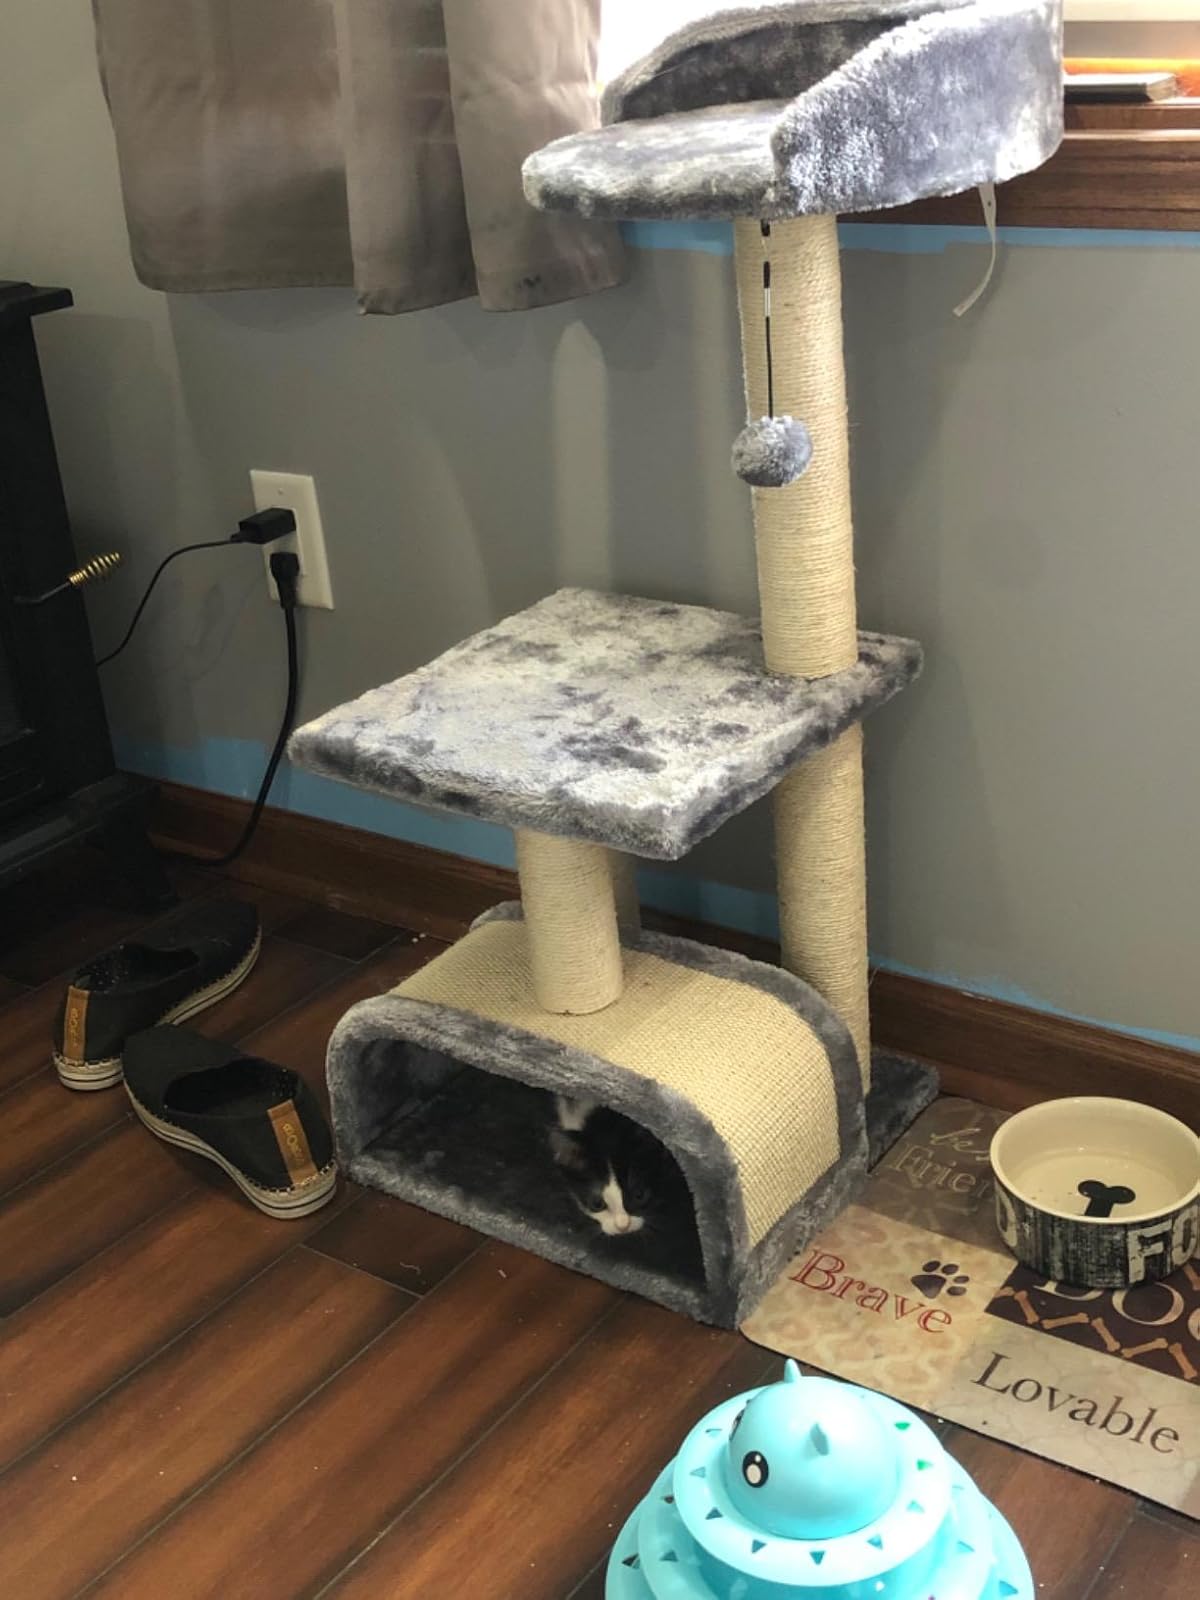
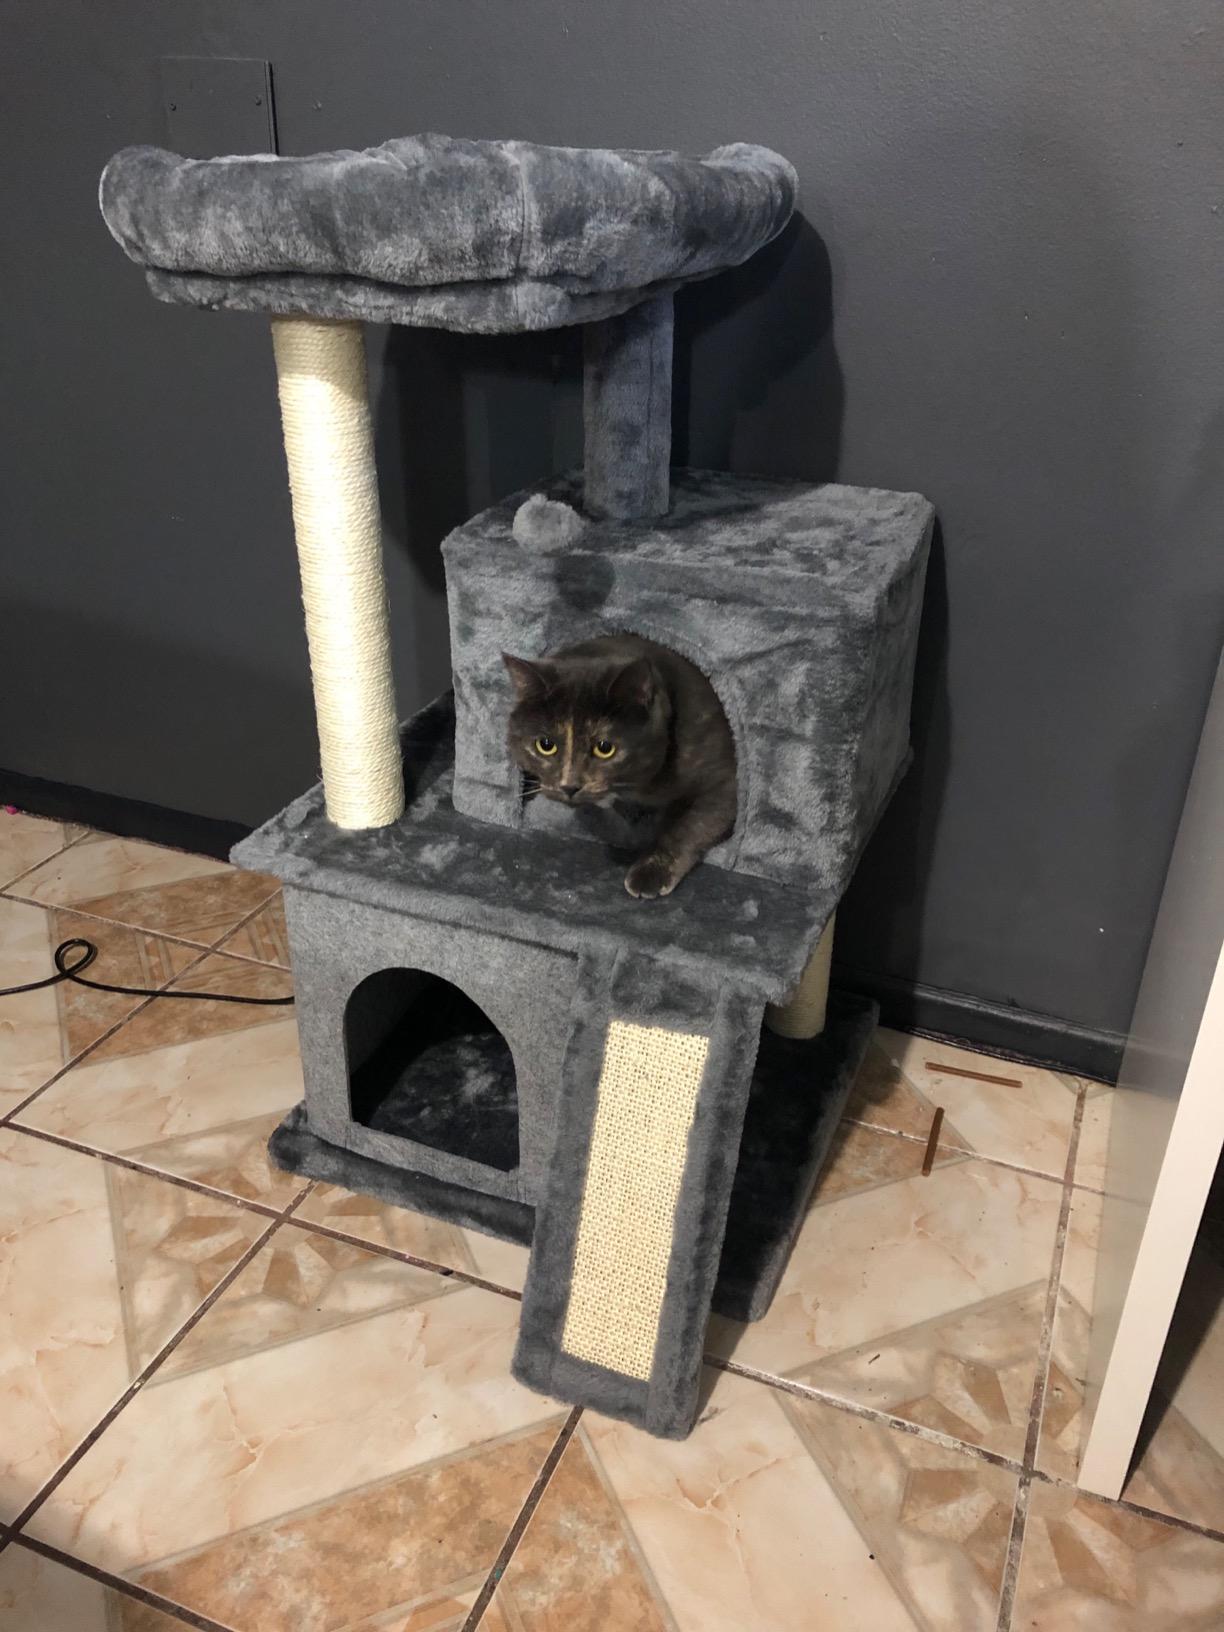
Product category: items_cat tree
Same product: no